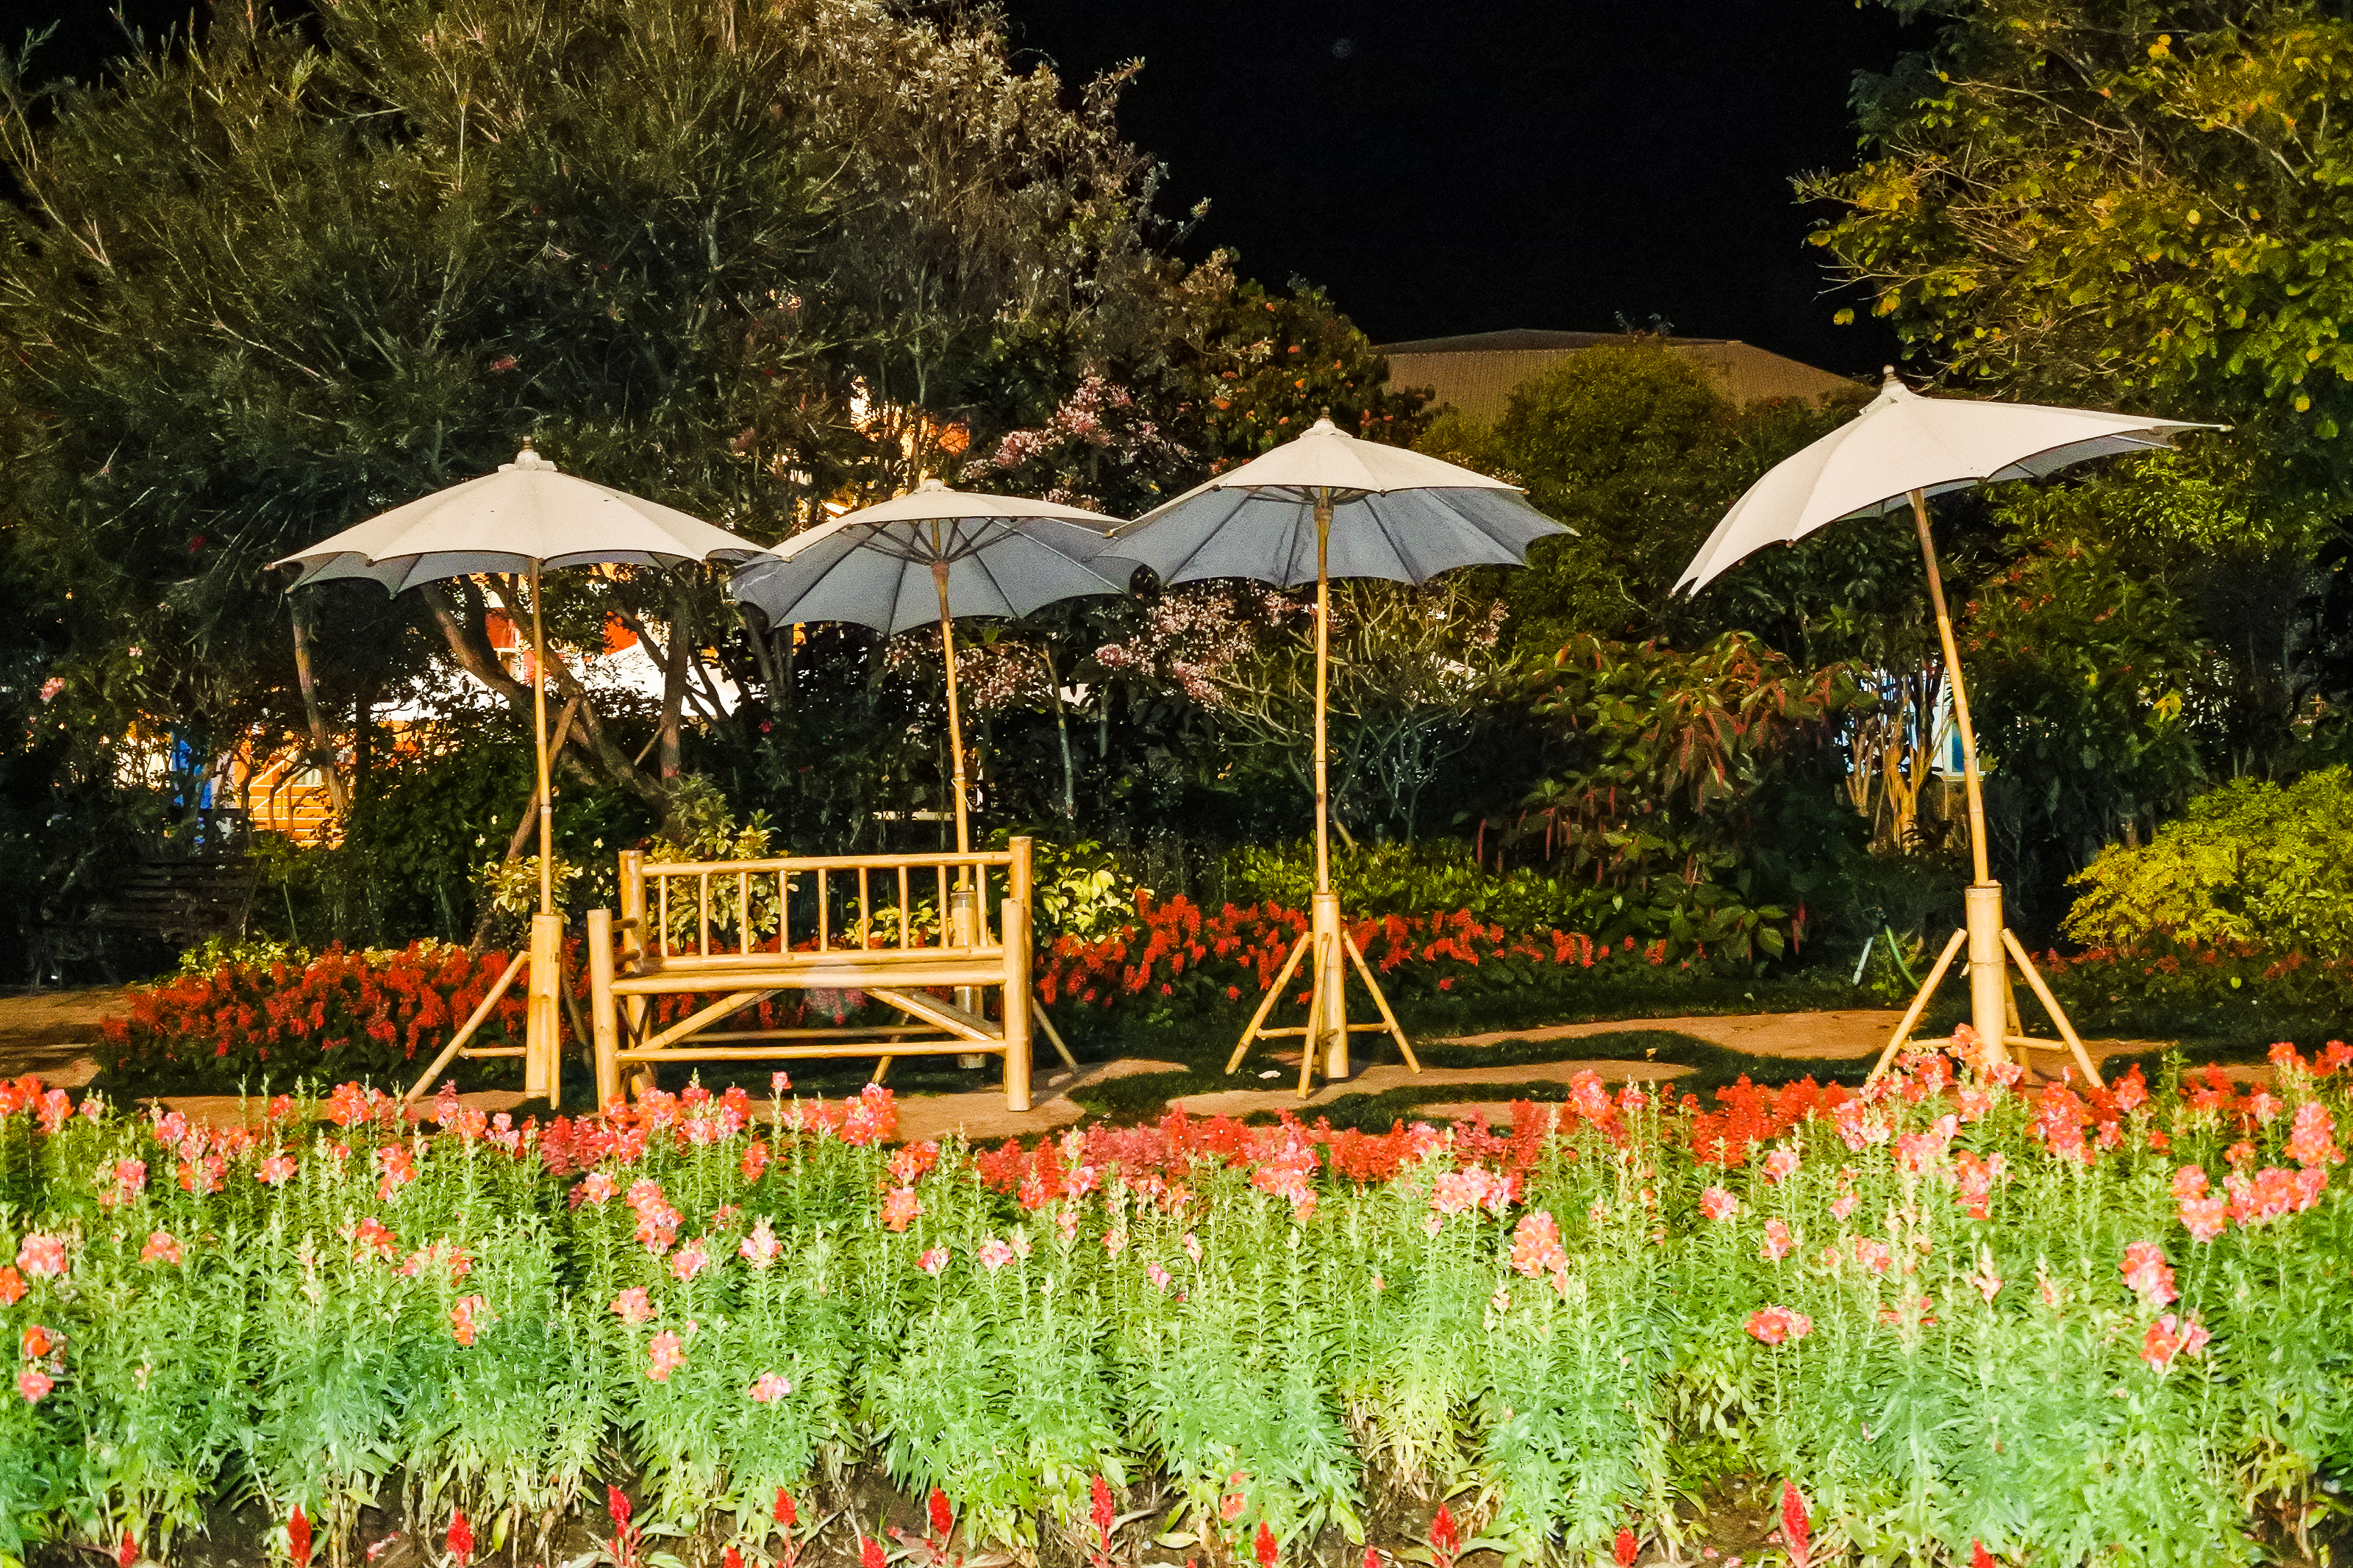
castle, dusk, flora, scenic, building, scene, beautiful, view, botanical, pavilion, thailand, landmark, palace, sky, reflection, thai, water, shrine, traditional, cultral, lake, southeast, pond, gardens, destination, regal, scenery, mai, place, expo, park, architecture, exhibition, famous, historic, nature, moat, asia, asian, chiang, outdoors, culture, sunset, temple, garden, evening, travel, royal, ratchaphruek, botany, flower, botanical garden, plant, umbrella, leisure, plantation, gazebo, landscaping, landscape, wildflower, shrub, perennial plant